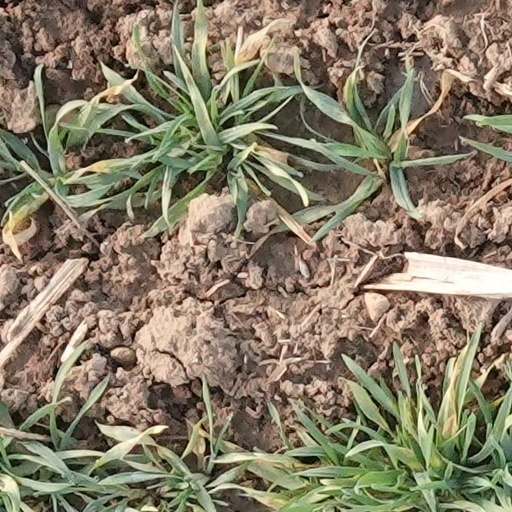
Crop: wheat